Project E

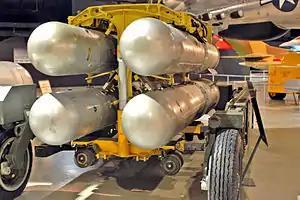
Set of four Mark 28 nuclear bombs of the type supplied to the United Kingdom under Project E

Project E was a joint project between the United States and the United Kingdom during the Cold War to provide nuclear weapons to the Royal Air Force (RAF) until sufficient British nuclear weapons became available. It was subsequently expanded to provide similar arrangements for the British Army of the Rhine. A maritime version of Project E known as Project N provided nuclear depth bombs used by the RAF Coastal Command.